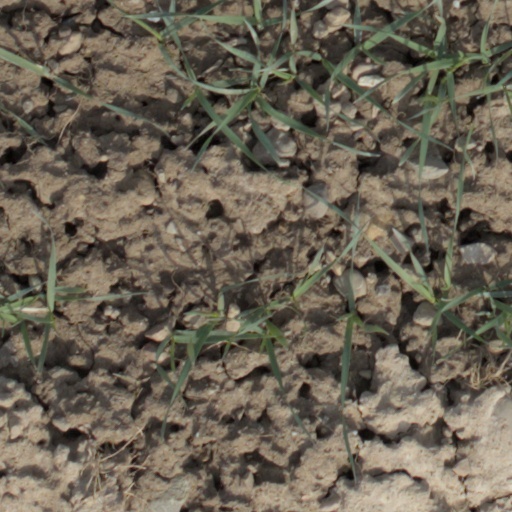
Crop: wheat